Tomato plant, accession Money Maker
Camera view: horizontal (90 deg, fisheye); turntable rotation: 330 degrees
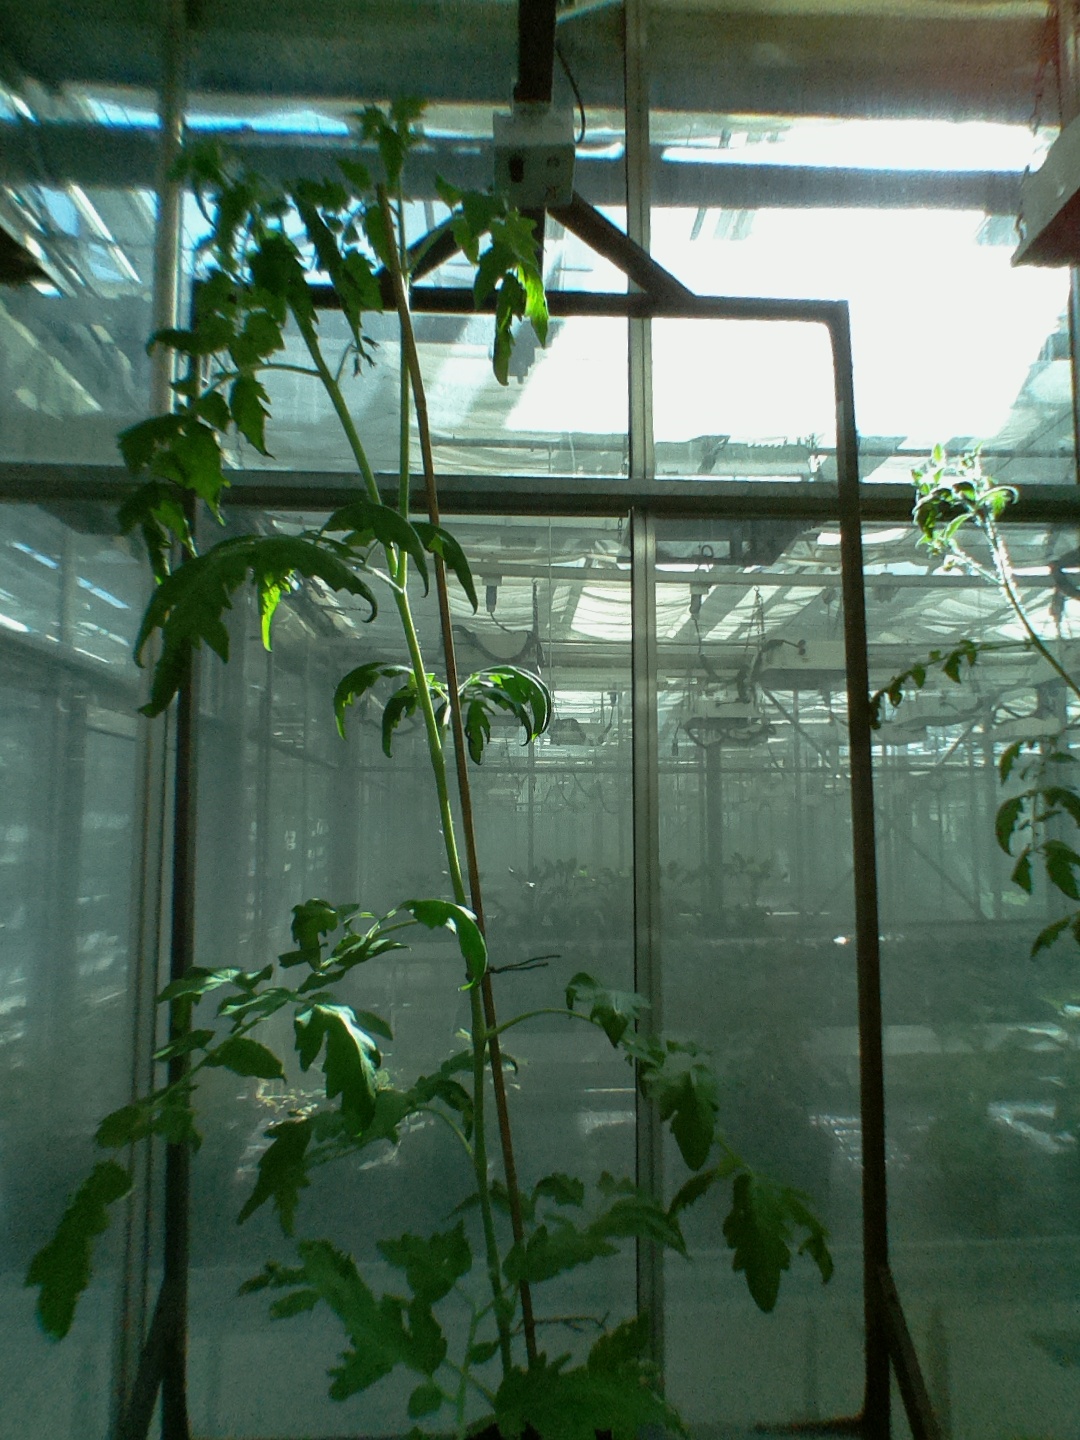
BBCH growth stage 53: 3 inflorescences visible